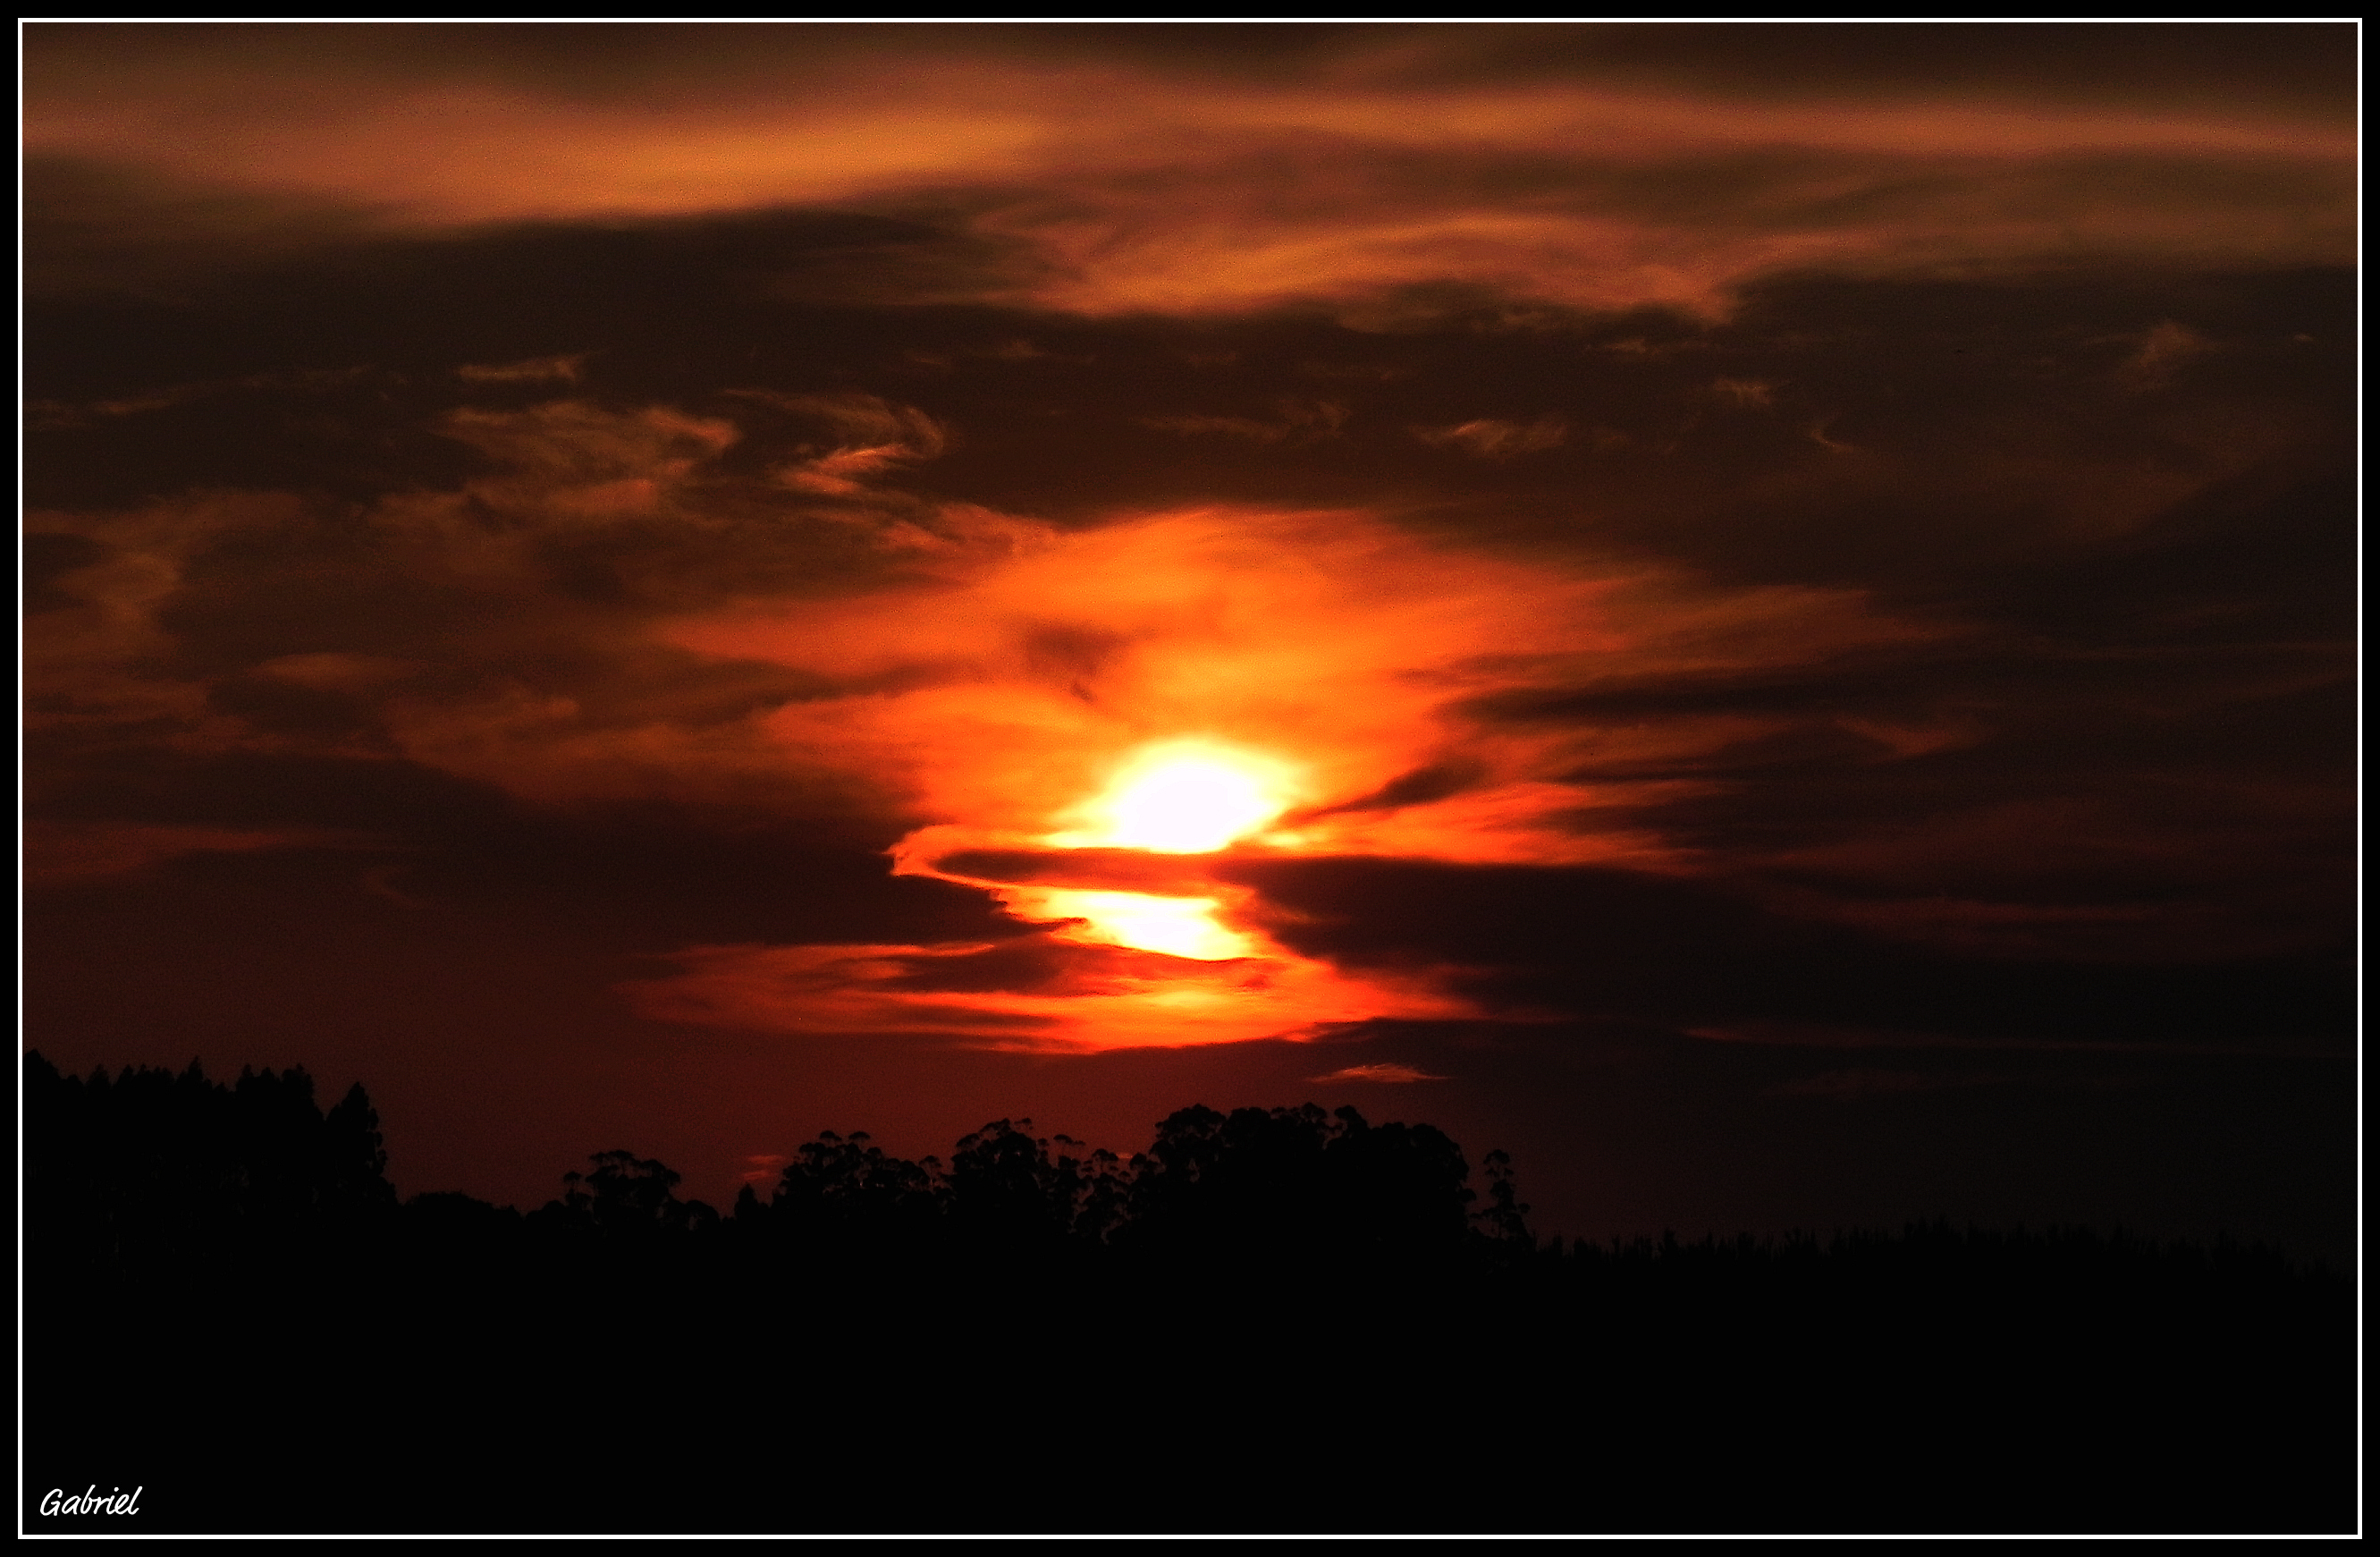
horizon, cloud, sky, sun, sunrise, sunset, sunlight, morning, dawn, atmosphere, dusk, evening, puestadesol, ggl1, gphoto, afterglow, red sky at morning